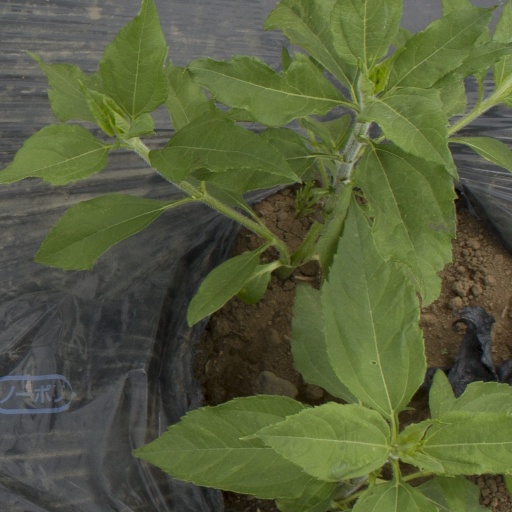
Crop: Jerusalem artichoke